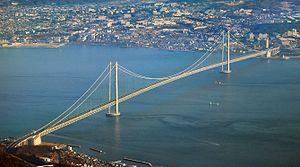
La liste des ponts les plus longs au monde recense les viaducs ou complexes de viaducs ou de ponts de longueur totale supérieure ou égale à 3 kilomètres et classés par ordre décroissant de longueur d'une part et les ouvrages de transports guidés d'autre part. Pour une liste de ponts classés selon leur portée, voir la liste des ponts suspendus et celle des ponts à haubans.